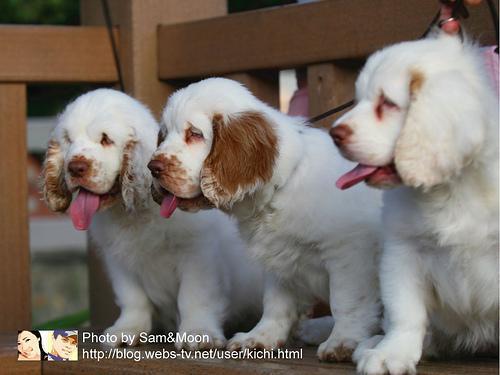
clumber